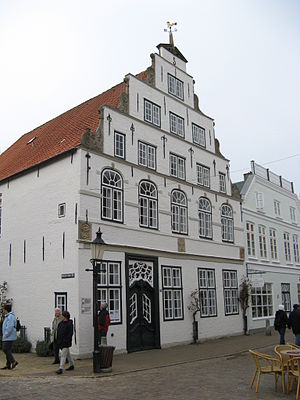
Sydslesvigsk Forening
Paludanushuset i Frederiksstad
Sydslesvigsk Forening blev stiftet 1920 i Flensborg. Foreningens formål er at støtte og fremme dansk sprog og kultur i Sydslesvig. Foreningen har i dag omtrent 14.000 medlemmer. Endvidere er 25 foreninger tilsluttet Sydslesvigsk Forening.